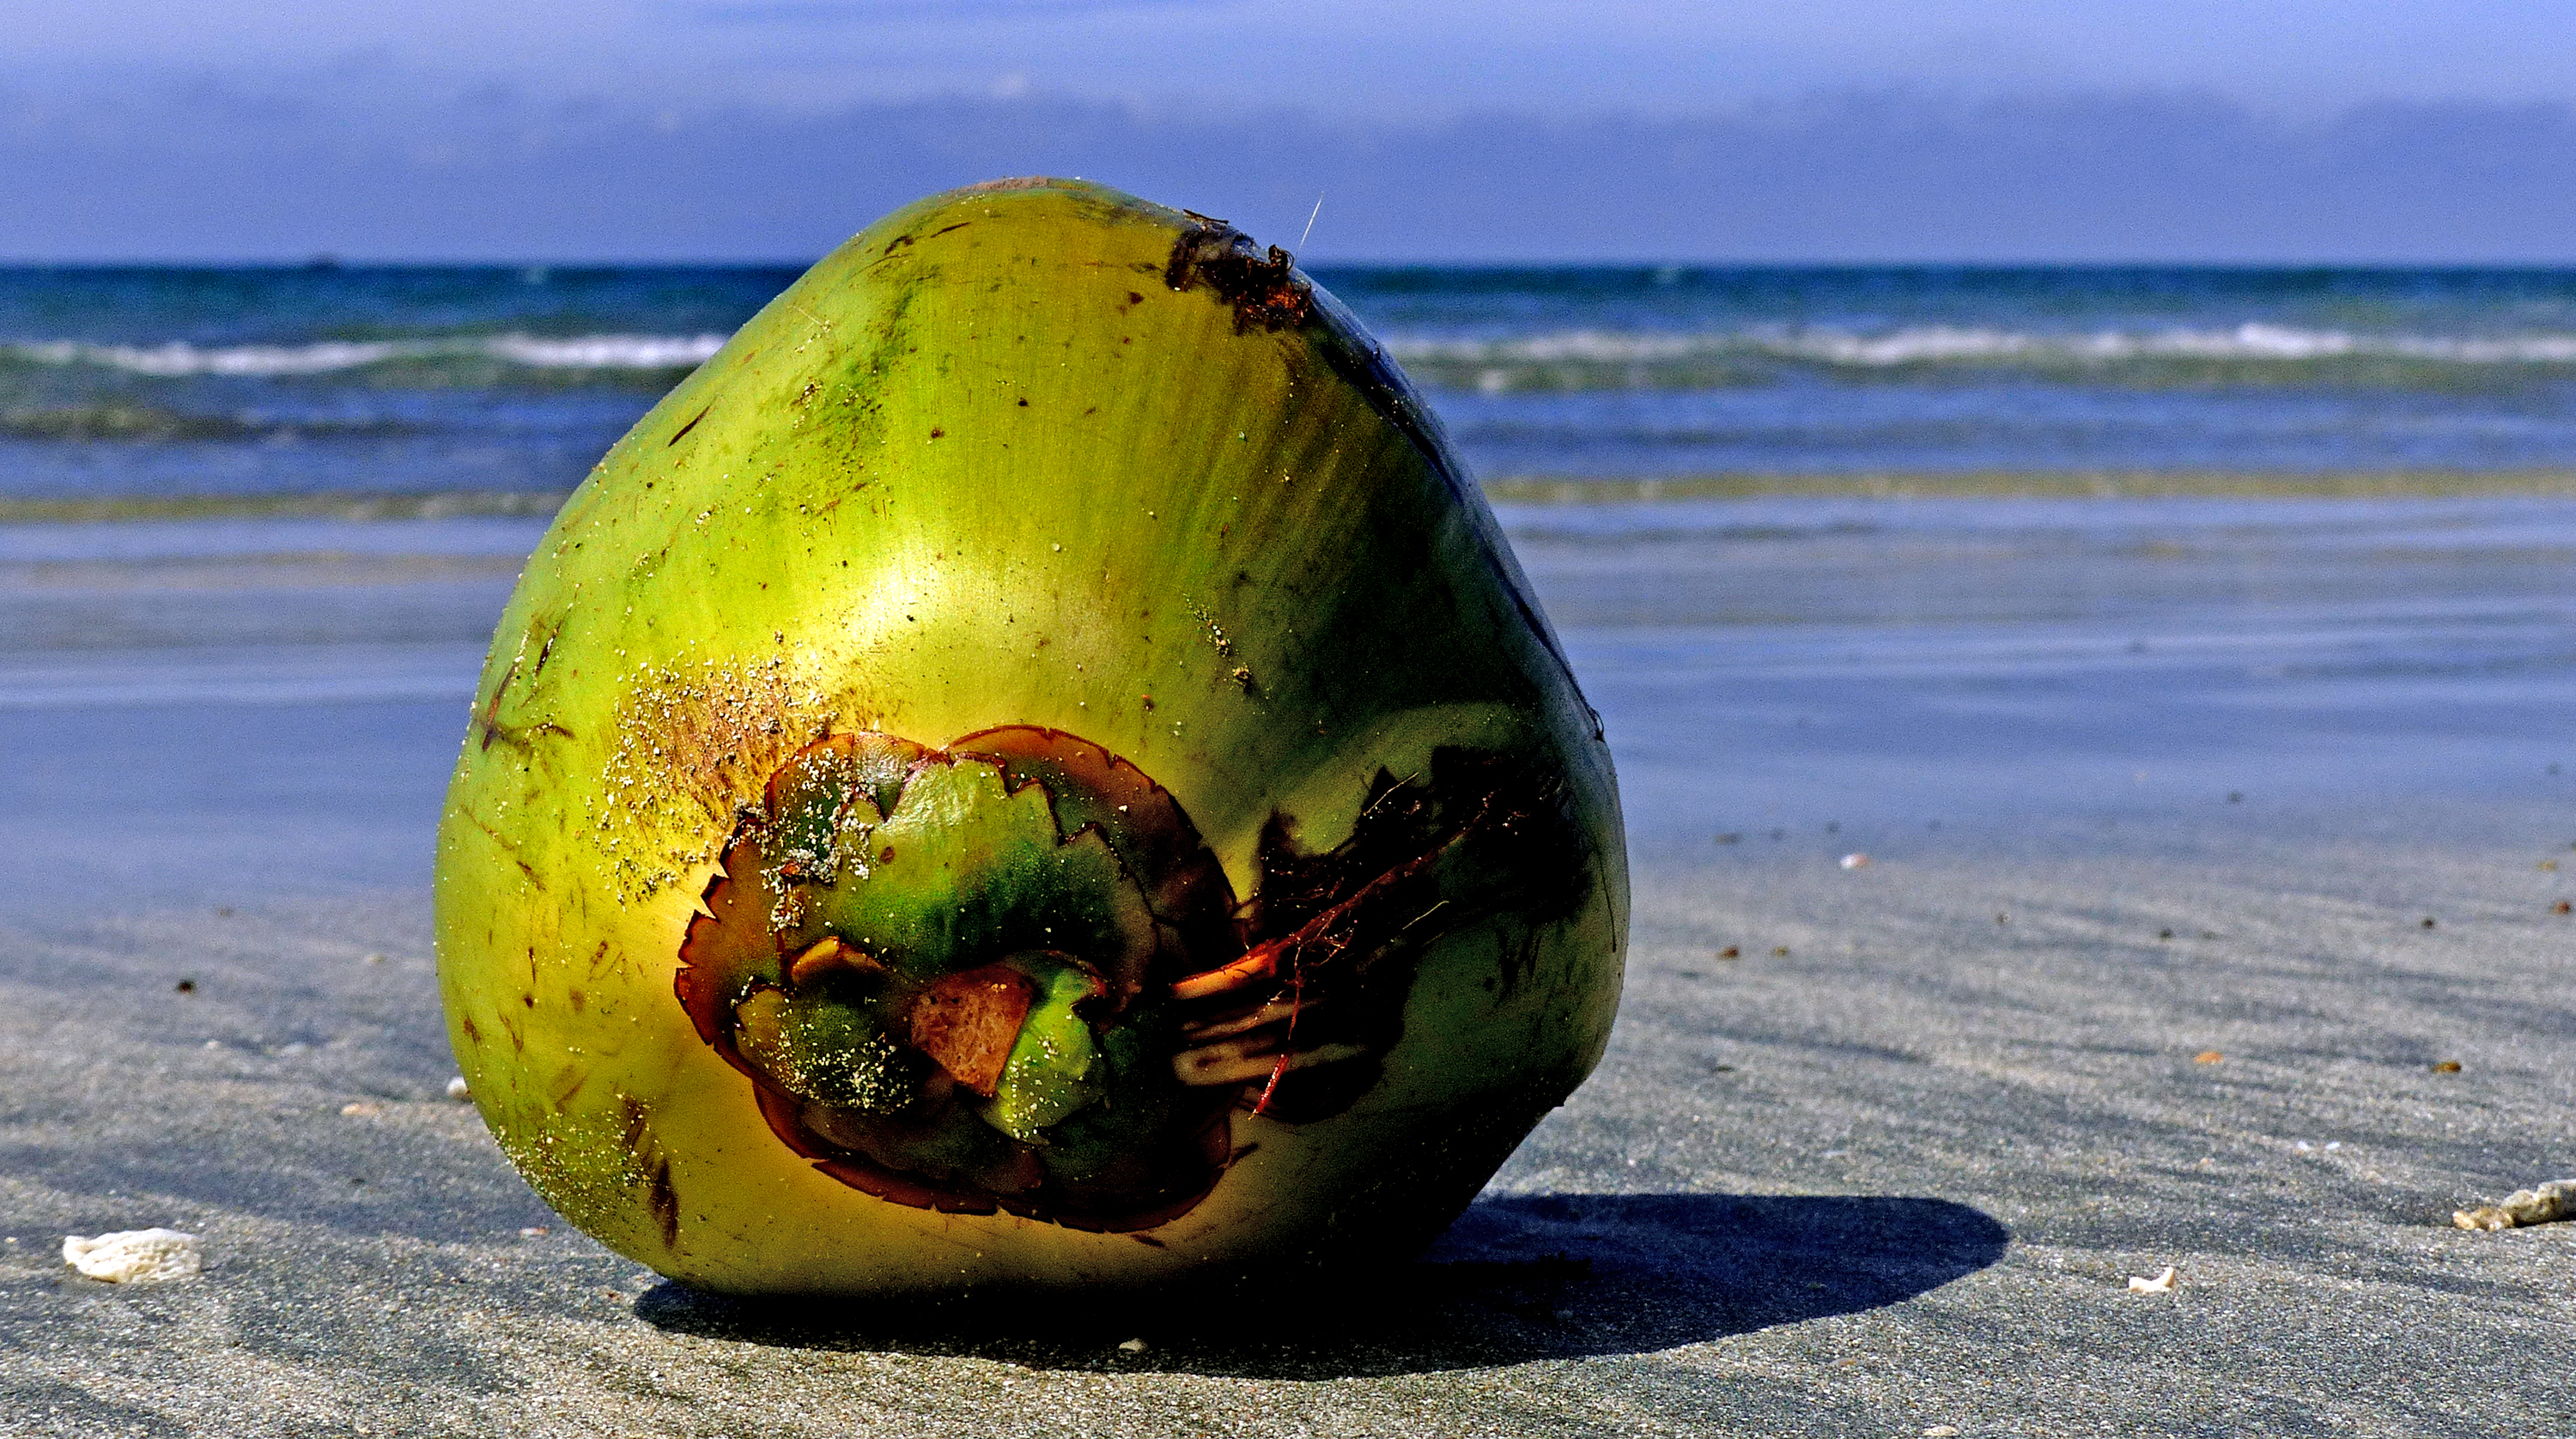
beach, sea, tree, nature, sand, ocean, plant, fruit, leaf, flower, food, green, produce, nut, yellow, flora, gourd, coconut, lumix, lumixfz200, philippines, floatingcoconut, macro photography